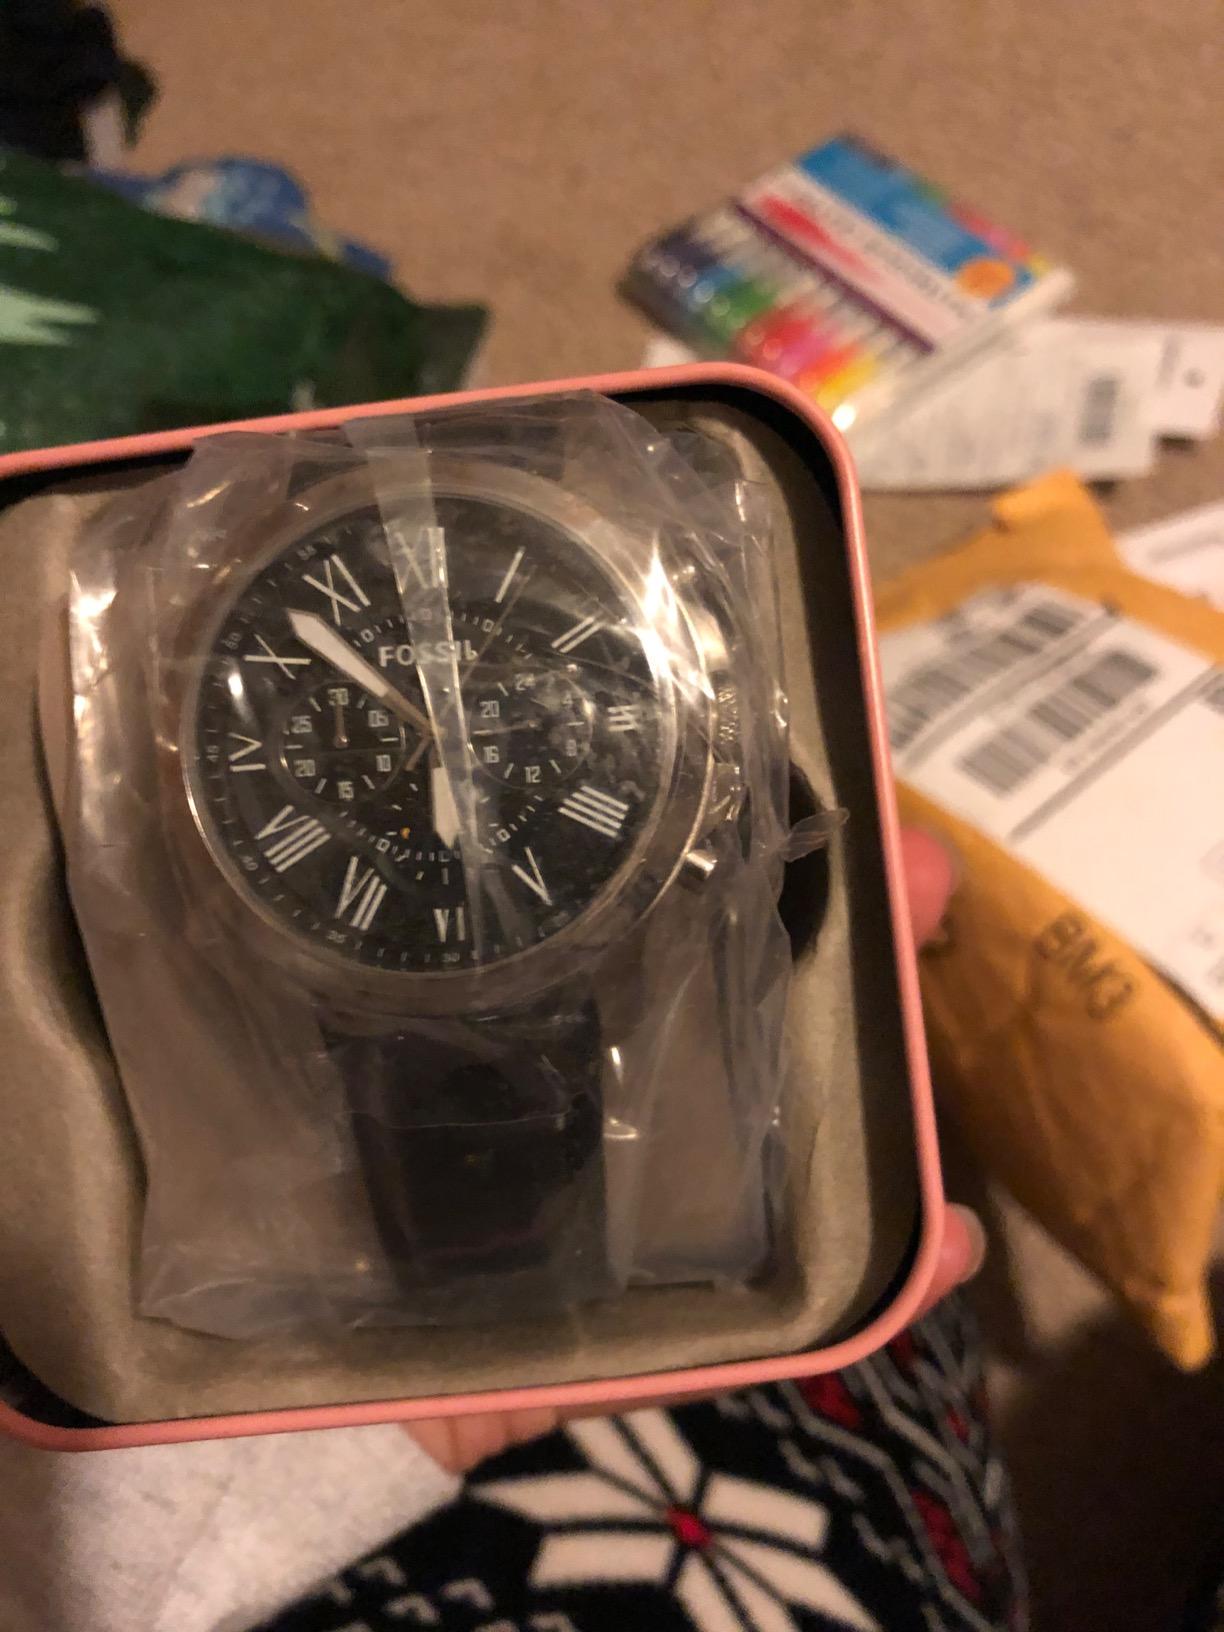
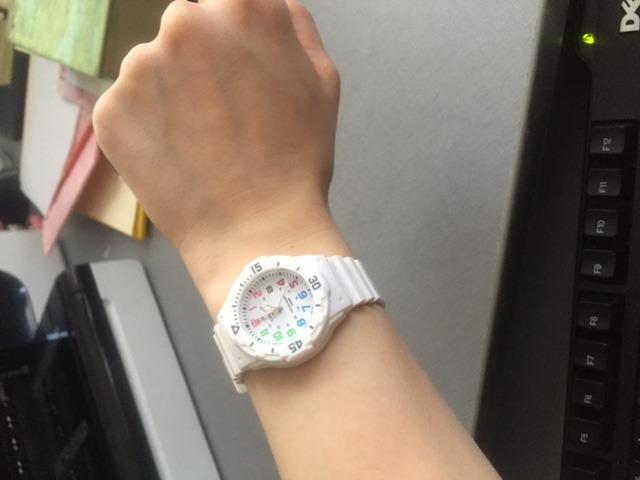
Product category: accessories_watch
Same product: no